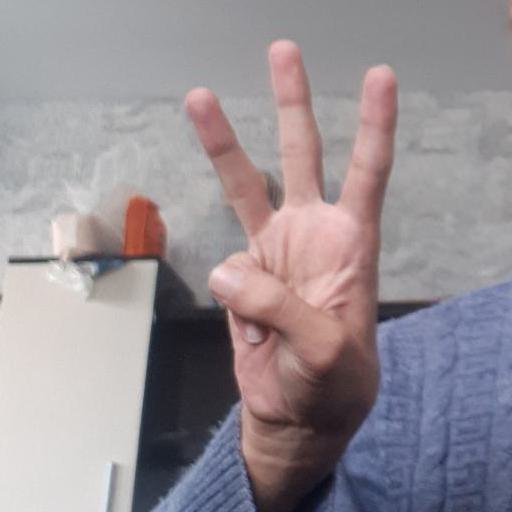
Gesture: three